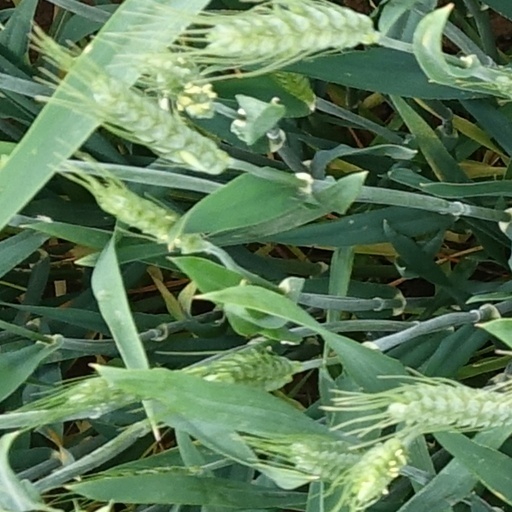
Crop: wheat